Isaac Herzog

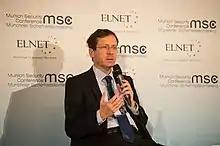
Herzog speaking at the Munich Security Conference, 2015

Herzog reportedly reached out to Shas leader Aryeh Deri to increase cooperation between the two opposition factions.